Whithorn Priory

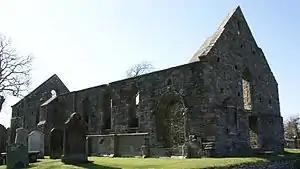
Whithorn Priory: the nave of the cathedral

Whithorn Priory was a medieval Scottish monastery that also served as a cathedral, located at 6 Bruce Street in Whithorn, Wigtownshire, Dumfries and Galloway (54.7357N, 4.415954W; OS grid reference NX445405).